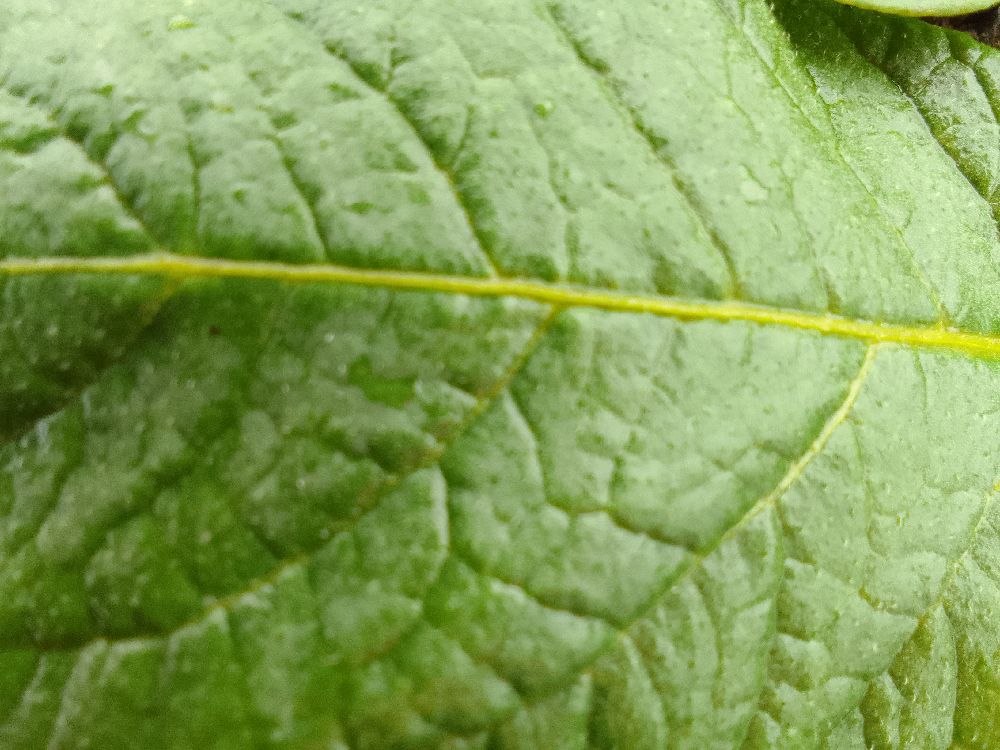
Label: Healthy